Hybrid Theory

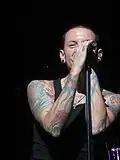
Bennington singing live in Texas

High school friends Mike Shinoda, Brad Delson and Rob Bourdon formed the rap rock band Xero in 1996. After their graduation, they recruited Joe Hahn, Dave "Phoenix" Farrell and Mark Wakefield to perform in the band. Though limited in resources, the band began recording and producing songs within Shinoda's makeshift bedroom studio in 1996, resulting in a four-track demo album, entitled "Xero", released in November 1997. Delson, who by that point was a student at UCLA, then introduced the band to Jeff Blue, the vice president of A&R for Zomba Music, whom he had interned for in college. Blue immediately took interest in the band, but this did not produce a record deal. After watching a Xero performance in 1998, he believed the band needed a different vocalist. Frustrated with the lack of label success, Wakefield and Farrell left the band.